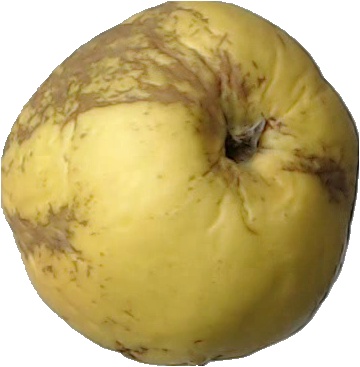
Label: apple_golden_1